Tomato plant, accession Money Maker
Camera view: tilt-top (135 deg); turntable rotation: 180 degrees
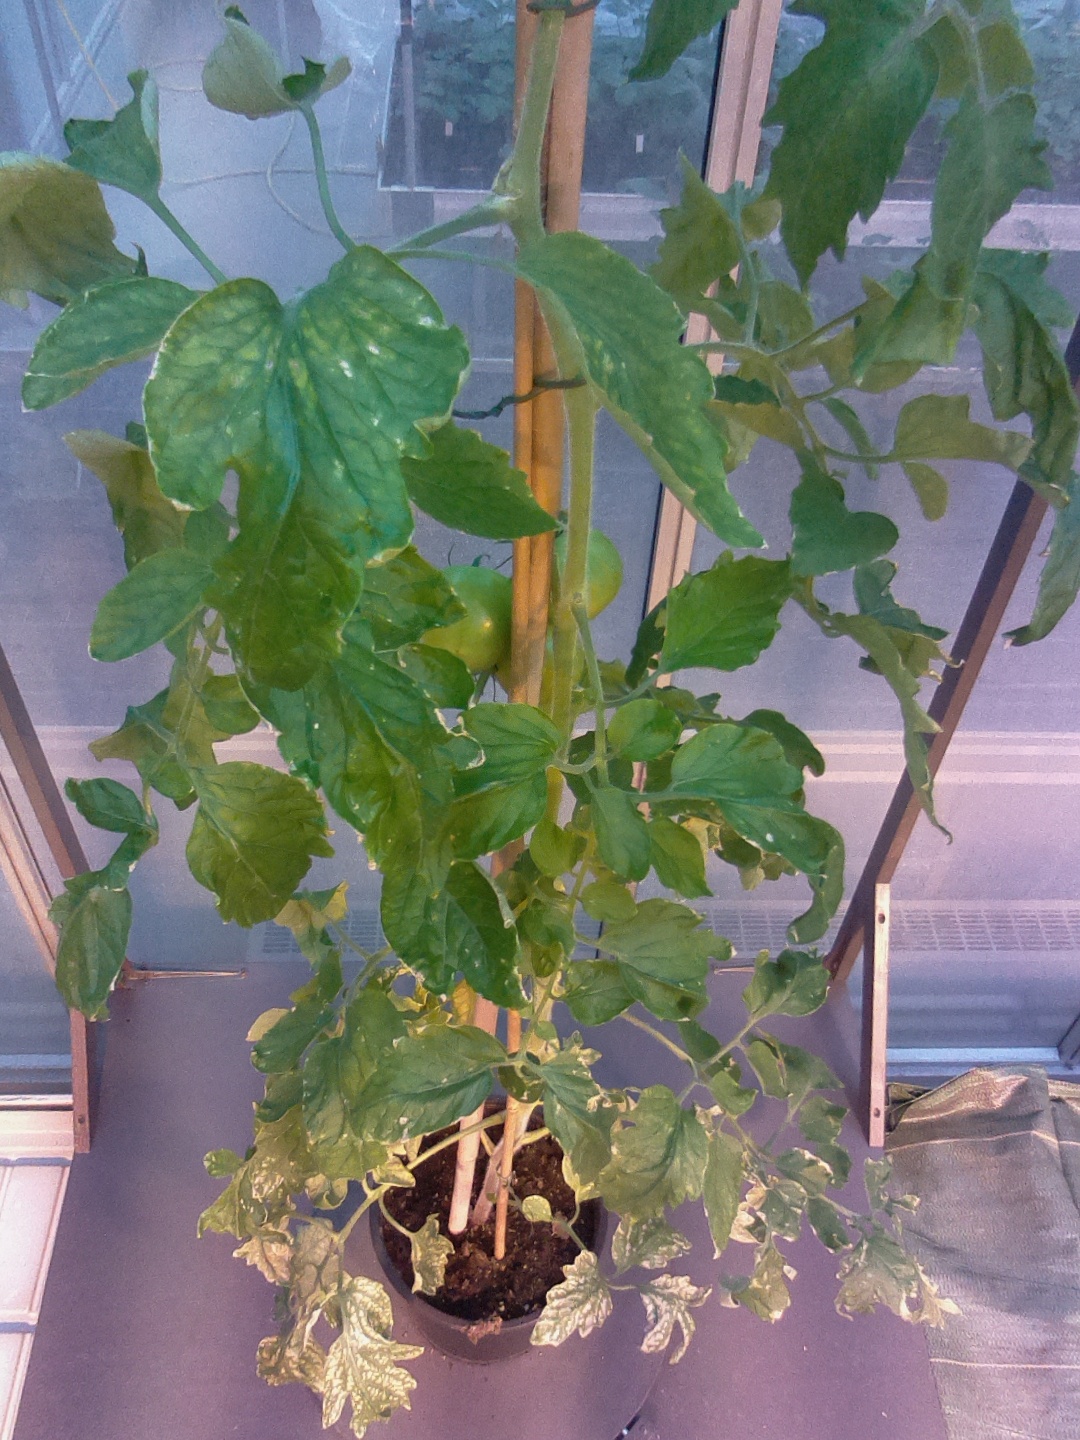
BBCH growth stage 75: 50%-60% of final fruit size